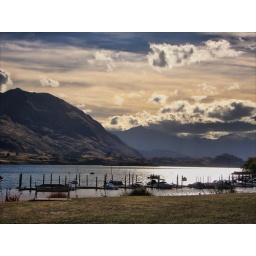
A beautiful sky over a lake in New Zealand